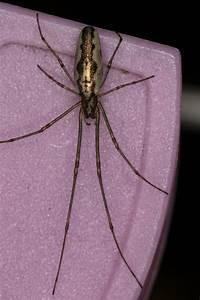
spider